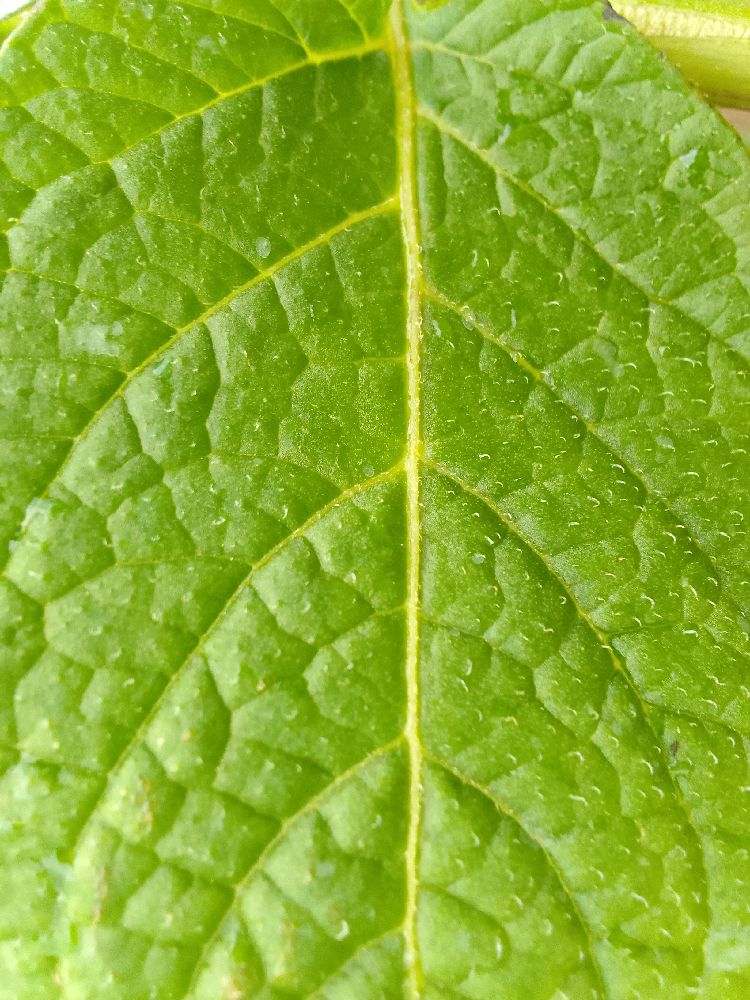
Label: Healthy